Peter Freyer

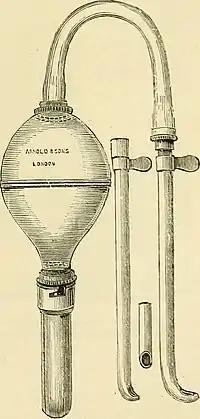

Freyer came first in the competitive examination for a commission as a medical officer in the Bengal Medical Service, which later became part of the IMS. Entering the service as a surgeon on 30 September 1875, he became a civil surgeon in Azamgarh in April 1877. He started publishing his medical articles in "The Indian Medical Gazette" in 1878. Subsequently, he became a surgeon-major and surgeon lieutenant-colonel after 12 and 20 years' service respectively and retired from service on 3 May 1896. He served almost exclusively in civil employment in the North-Western Provinces and Oudh in the United Provinces of India, where he then held the civil surgeoncies successively of Moradabad, Bareilly, Allahabad, Mussoorie and Benares, and was also for a short time surgeon on the staff of the Lieutenant-Governor.